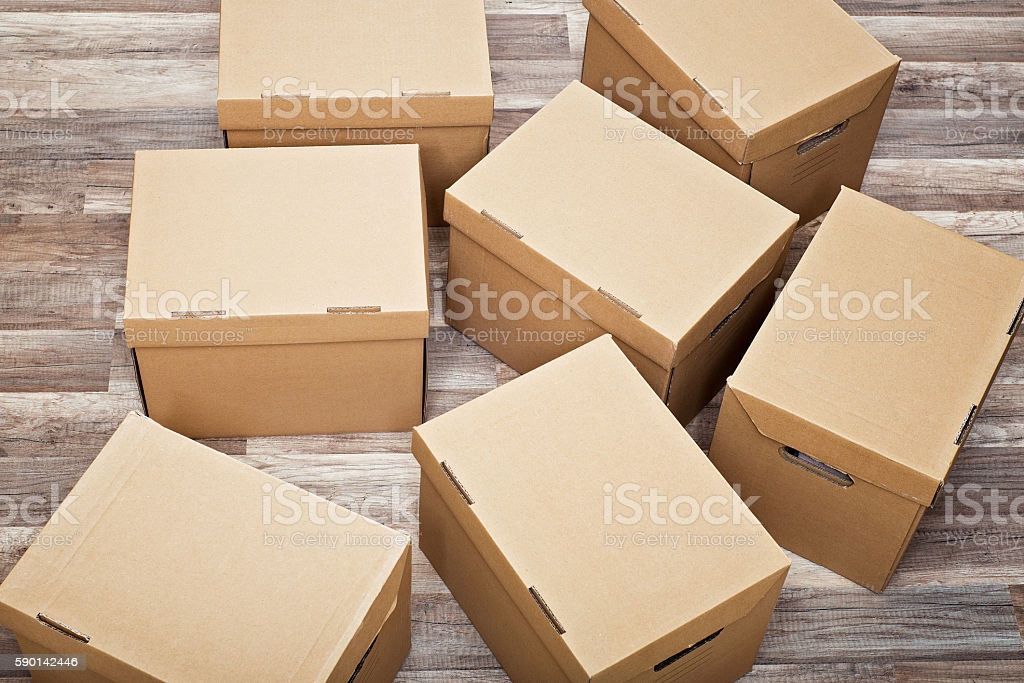
Label: cardboard